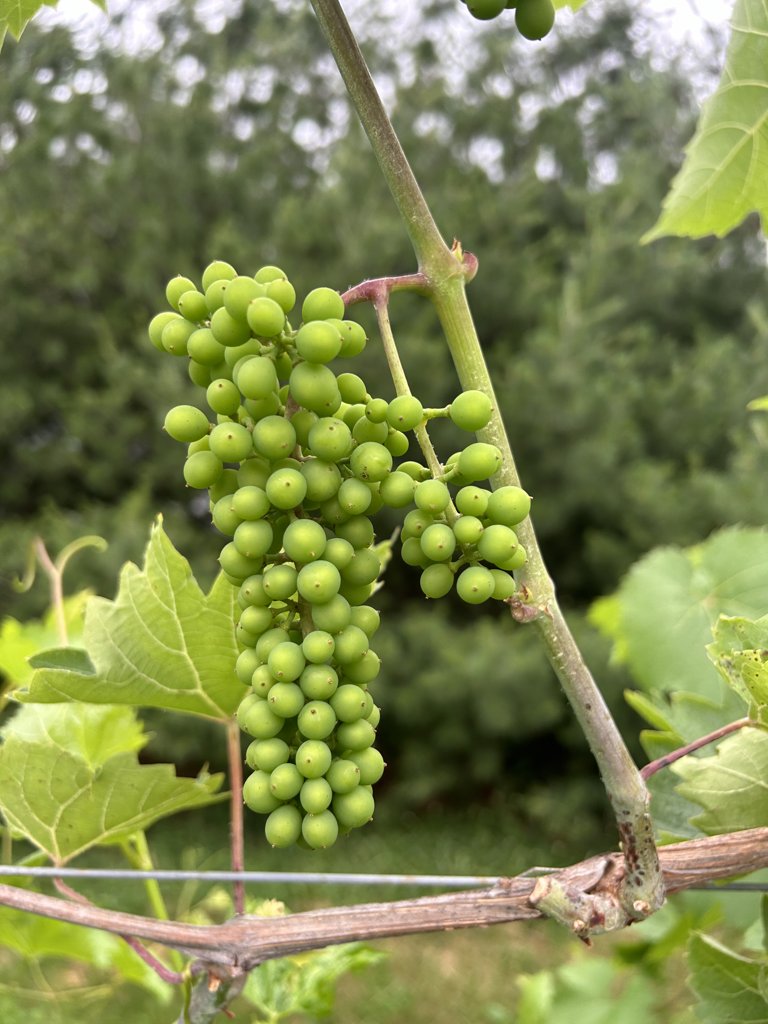
Berries visible: 130
Grape clusters: 2